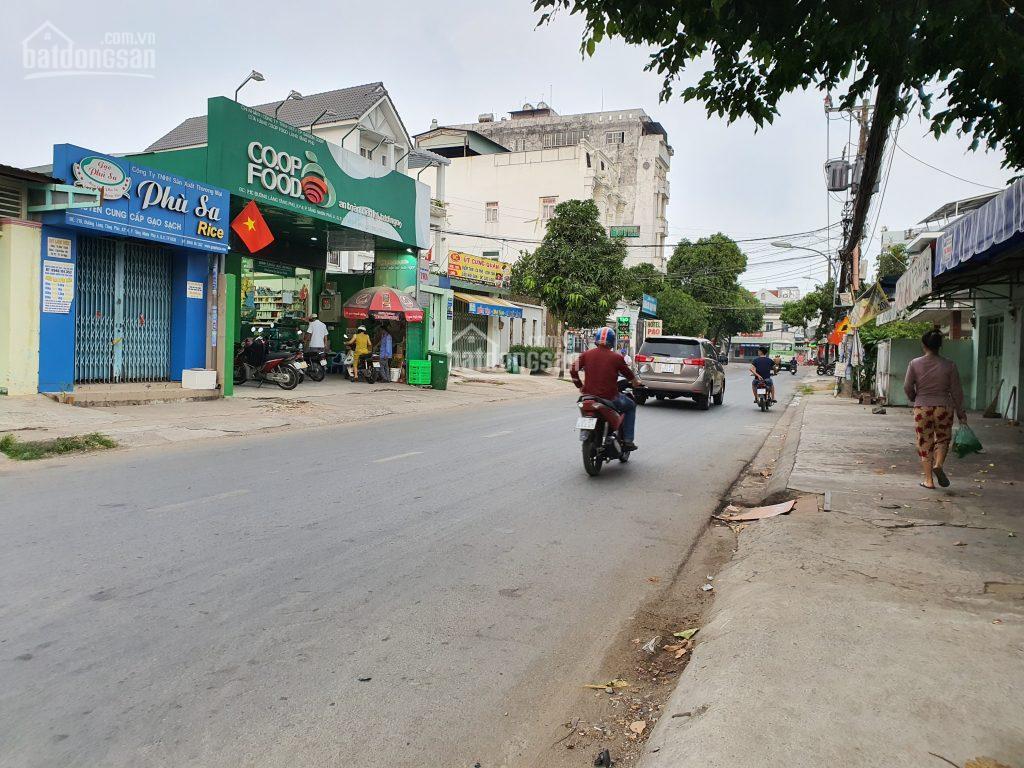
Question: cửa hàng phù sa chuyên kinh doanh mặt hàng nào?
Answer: gạo sạch